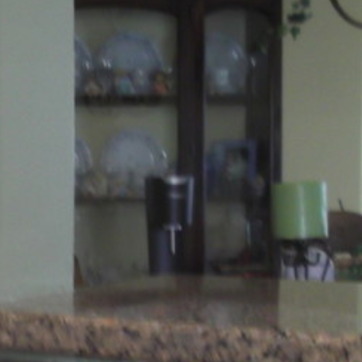
Material: metal